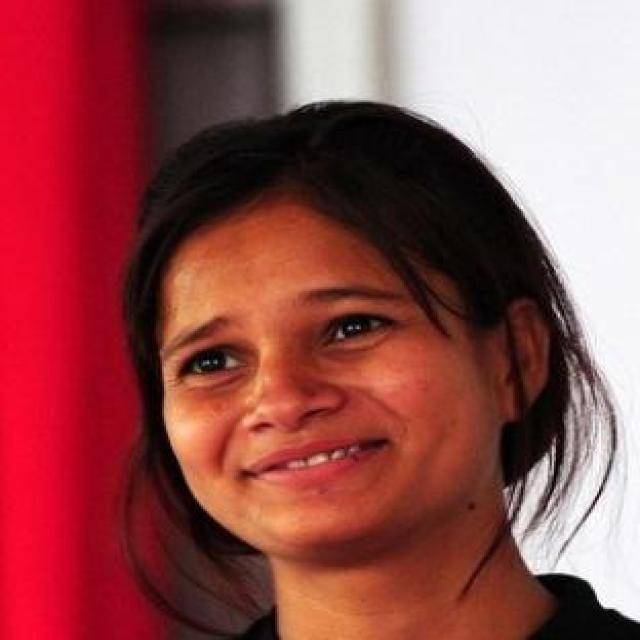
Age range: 21-44